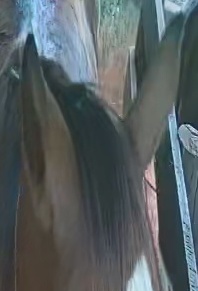
Face region: ears (position_of_ears)
Pain indicator: obviously_present